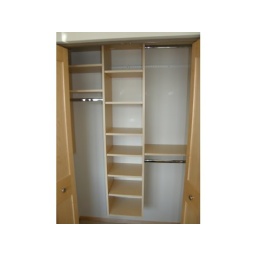
Closets For Life custom designs and builds closets for home or office in Minnesota. 952-484-0416